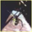
Label: spider